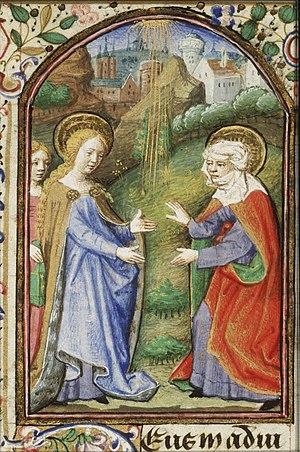
Le Maître de Dunois est un maître anonyme peintre de miniatures et de panneaux actif entre 1435 et 1466 à Paris. Il doit son nom au premier manuscrit qui lui a été attribué, le Livre d'heures de Jean de Dunois. Il est aussi appelé « Principal associé du maître de Bedford ». Plusieurs enluminures de manuscrits ainsi que des panneaux peints lui sont attribués par les historiens de l'art. Selon François Avril, son véritable nom serait Jean Haincelin, peut-être le fils d'un autre miniaturiste, Haincelin de Haguenau.